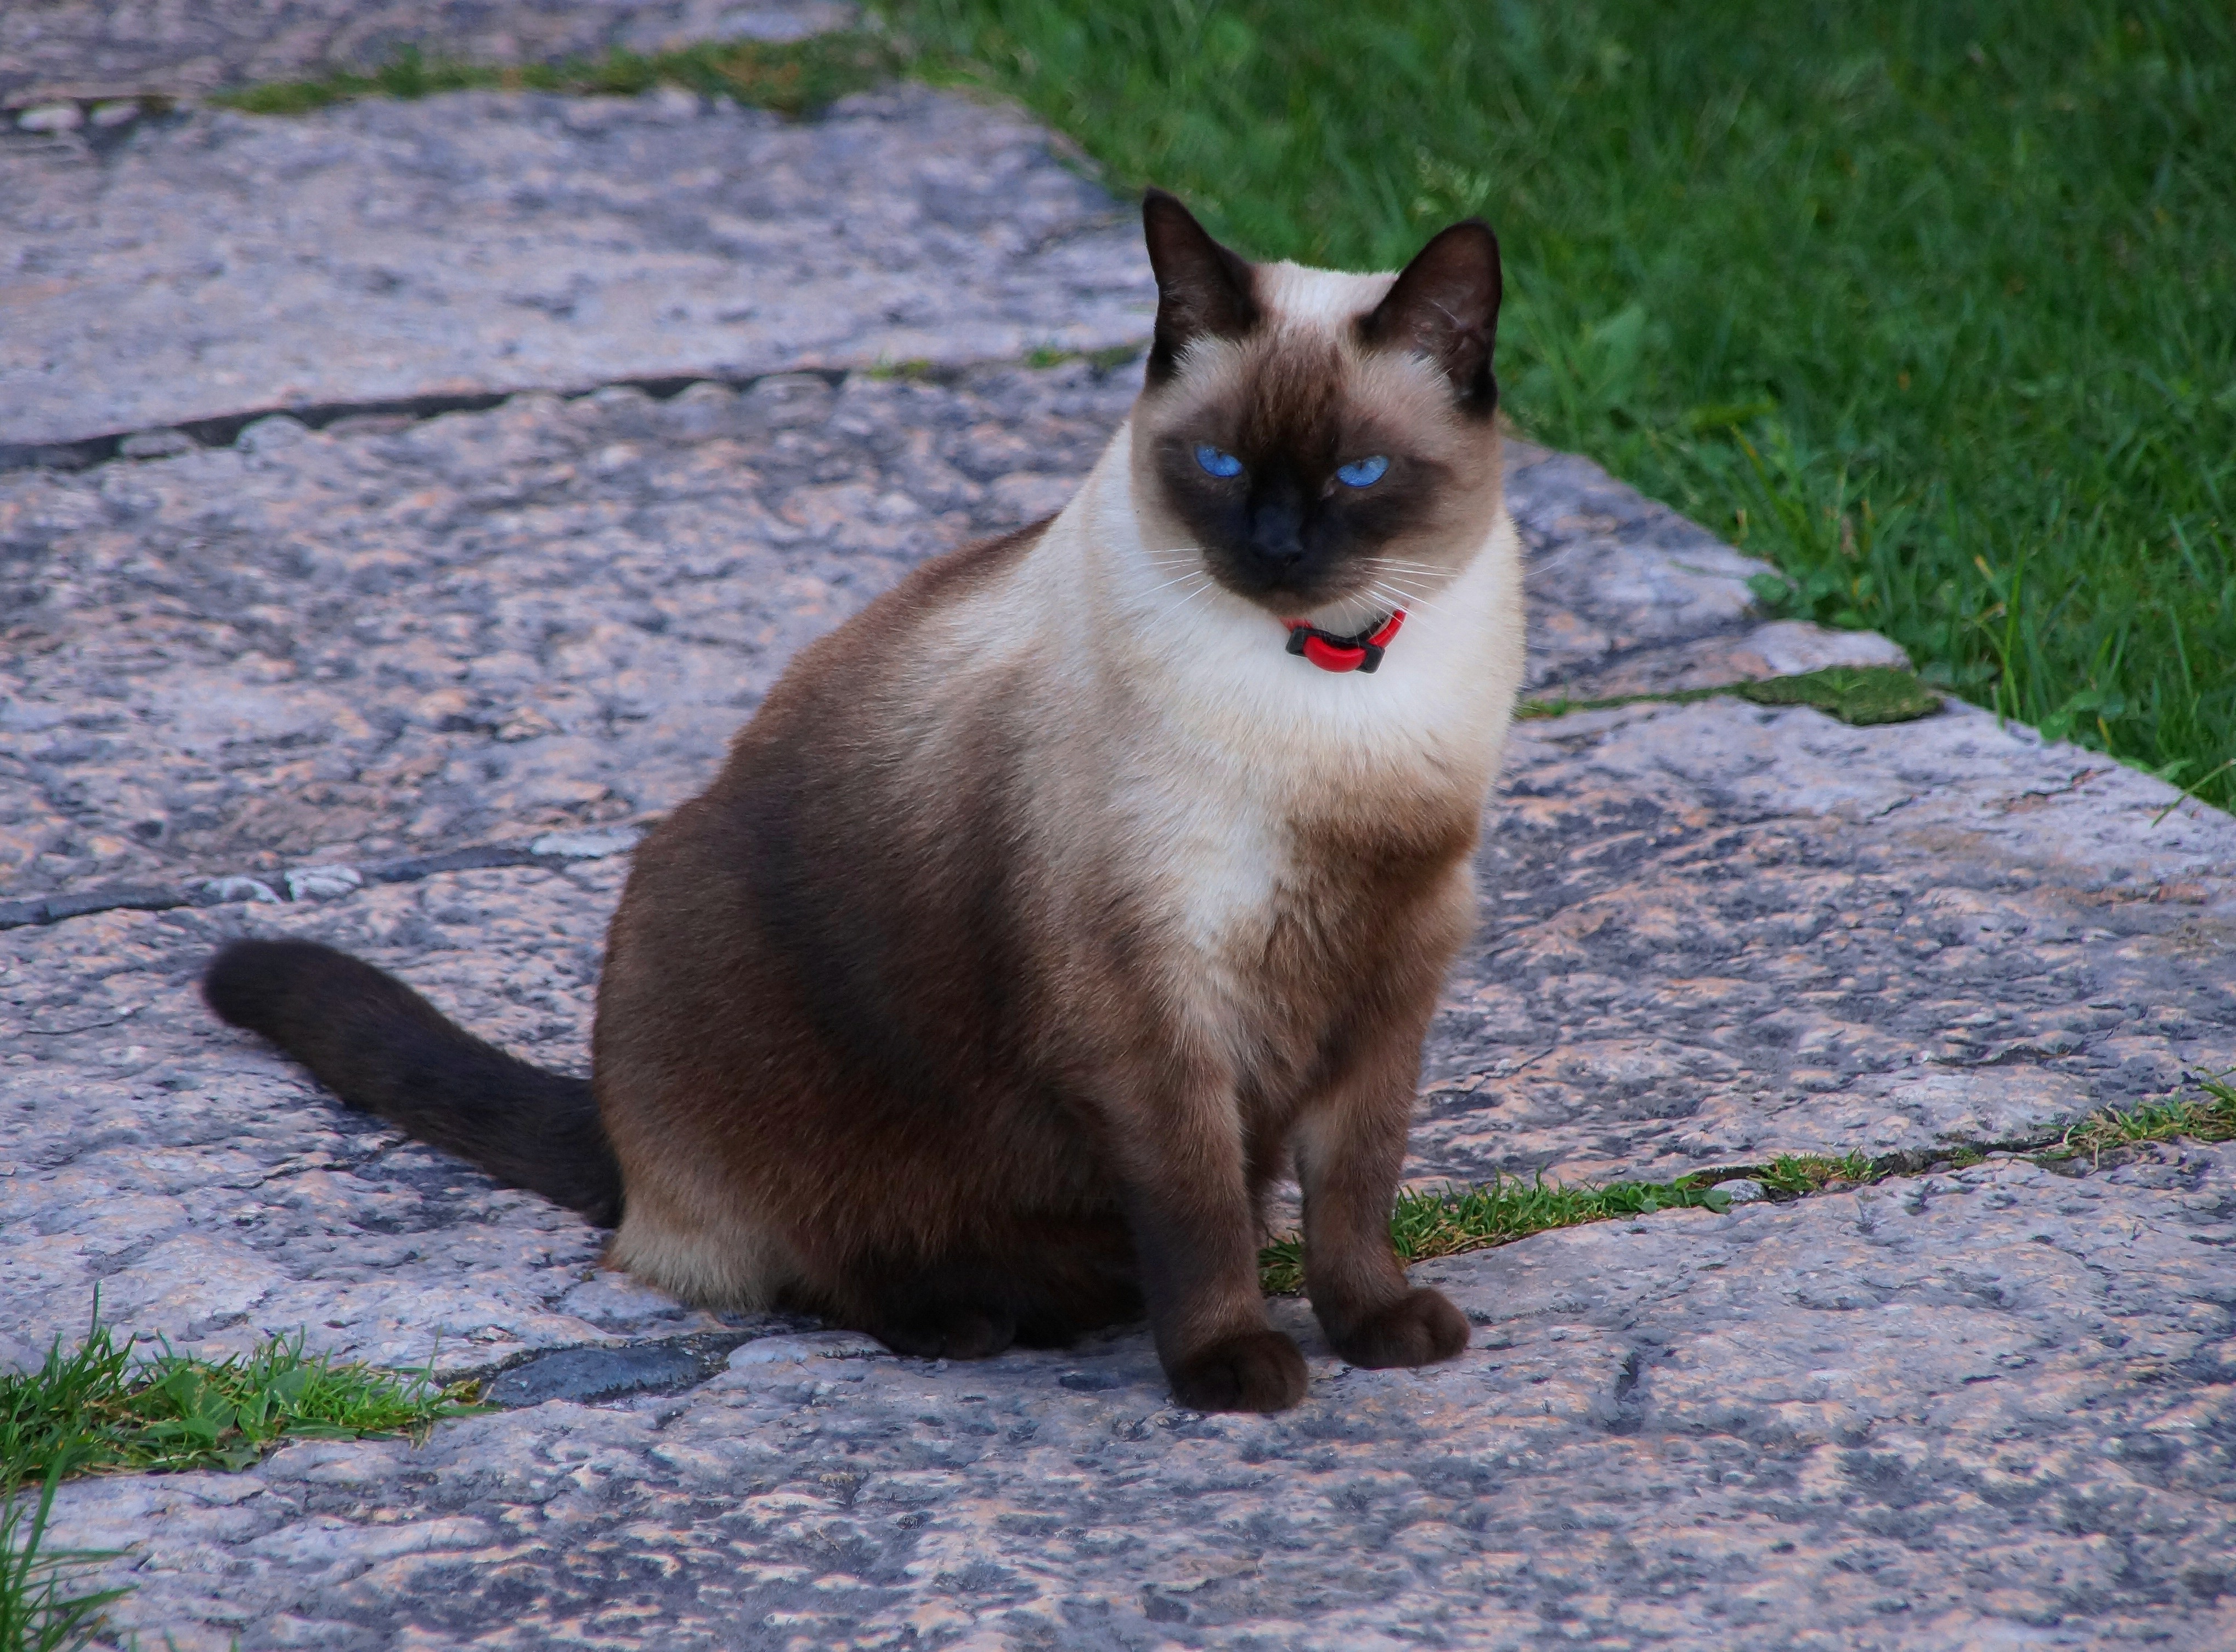
pet, cat, mammal, fauna, whiskers, adidas, animals, vertebrate, mieze, domestic cat, siamese, burmese, small to medium sized cats, cat like mammal, carnivoran, domestic short haired cat, tonkinese